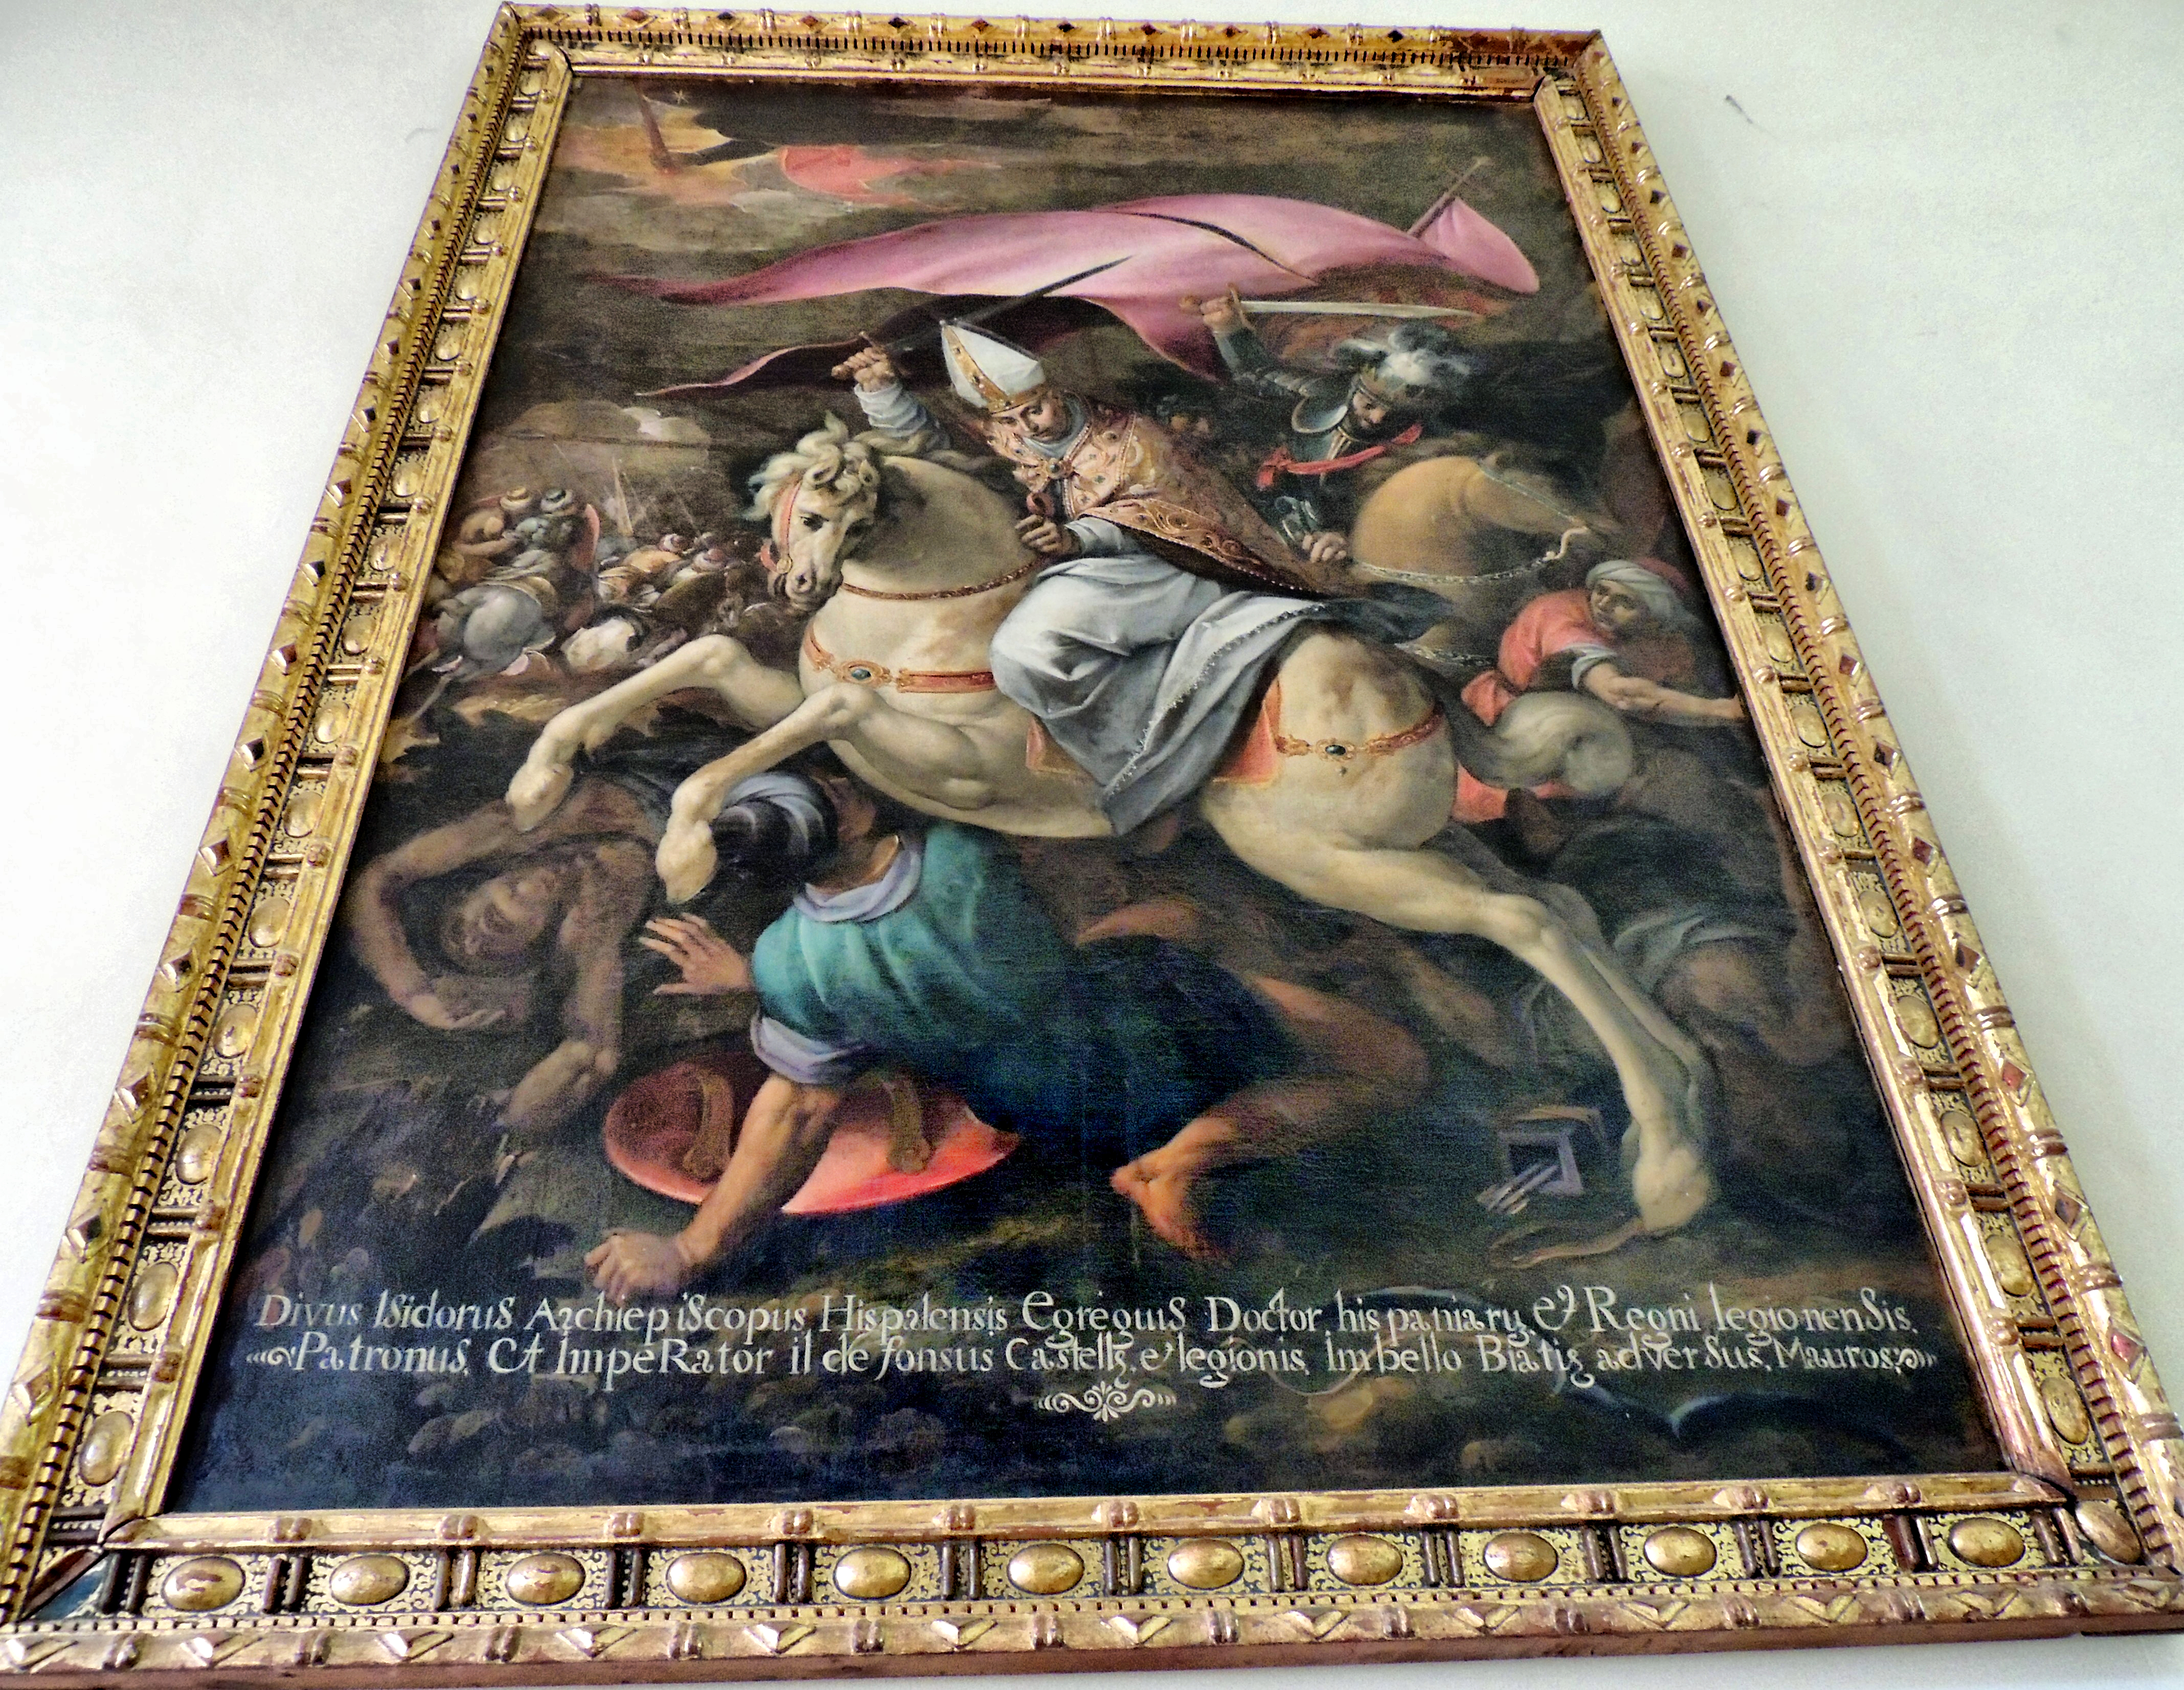
painting, art, picture frame, tapestry, mythology, modern art